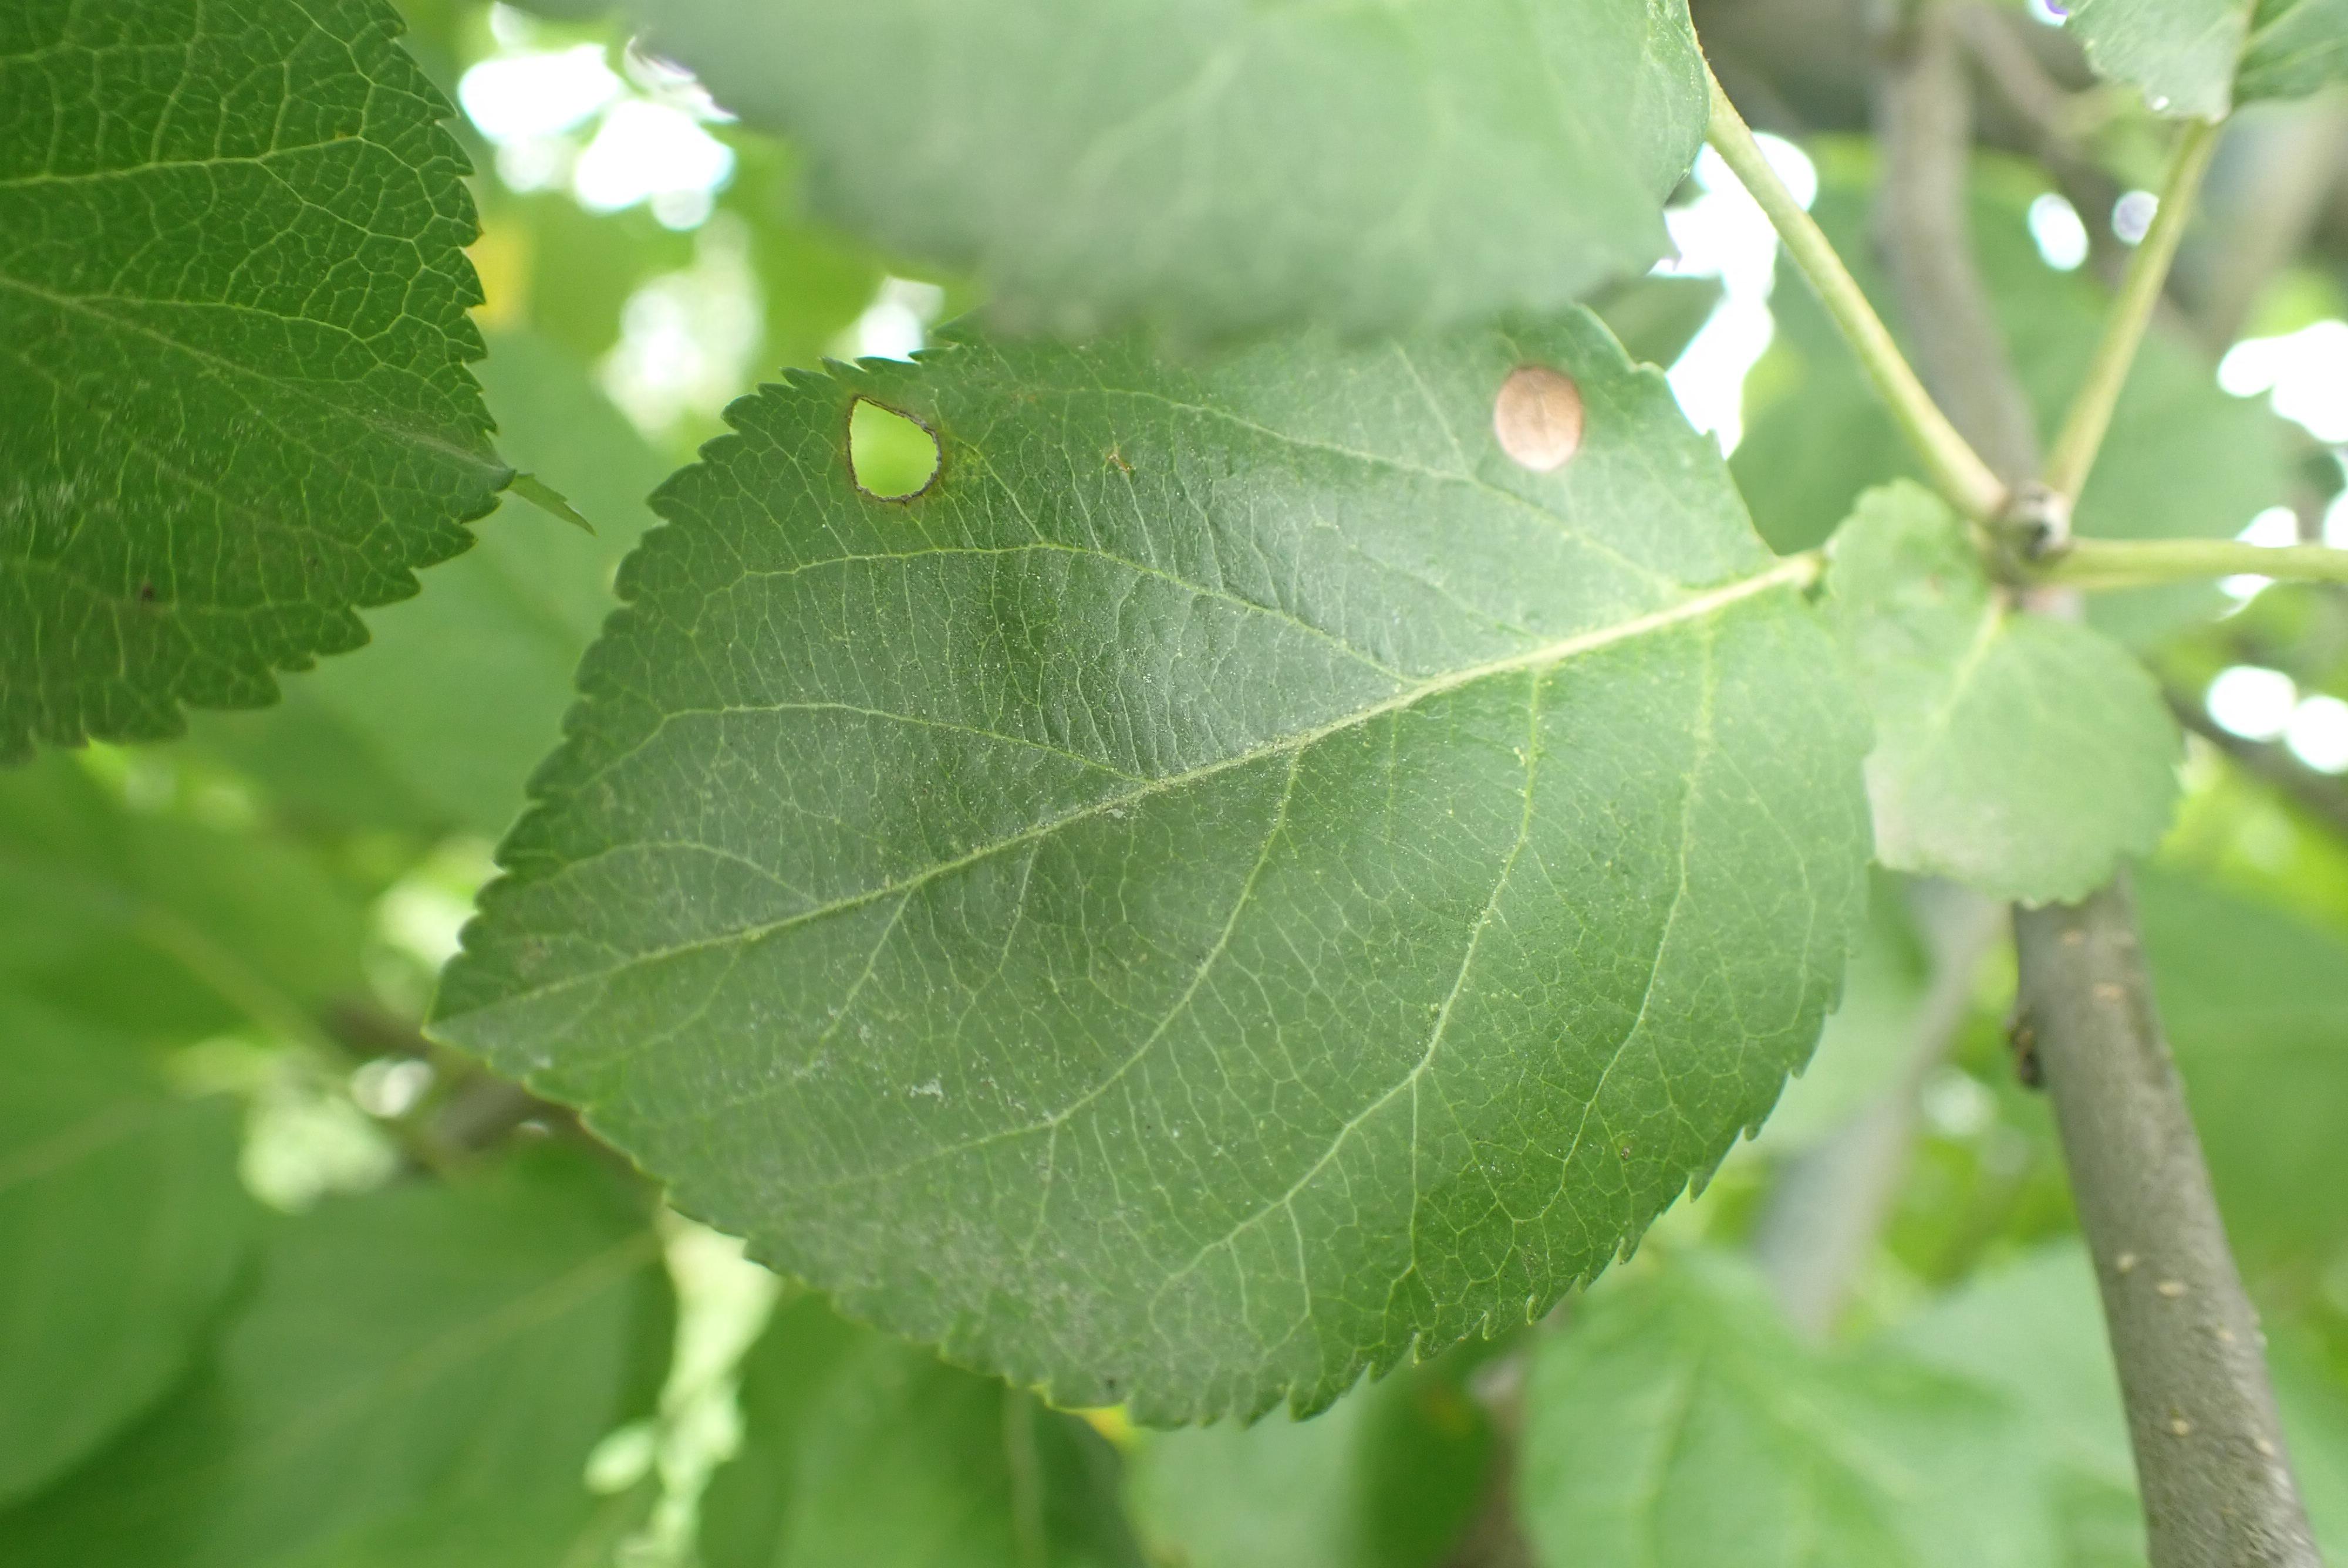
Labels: frog_eye_leaf_spot